Chiapas conflict

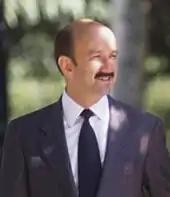
President Carlos Salinas de Gortari

Since the 1980s and 1990s, Mexico's economic policy concentrated more on industrial development and attracting foreign capital. However, this policy soon changed to try to brand Mexico as more of an agricultural power, which culminated in the administration of President Carlos Salinas de Gortari initiating a process of privatization of land through several amendments in 1992, which put the process of determining communal land under federal jurisdiction. The EZLN claims that it has existed since 1983, although it only began to gain traction by the early 1990s.